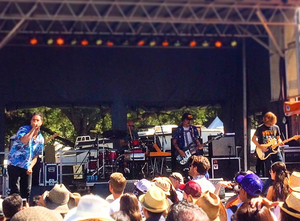
Rey Pila est un groupe de rock mexicain, originaire de Mexico. Il est formé par Diego Solórzano, Rodrigo Blanco, Andrés Velasco et Miguel Hernández, bien qu'il s'agisse d'un projet solo de Diego Solórzano, ancien chanteur et compositeur du groupe Los Dynamite. Le nom du groupe provient d'un graffiti fait par Jean-Michel Basquiat, qui contenait les mots en anglais King Battery, dont la traduction en espagnol est Rey Pila.